Wilfrid Kaptoum

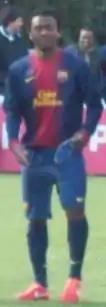
Kaptoum in 2013

Wilfrid Jaures Kaptoum (born 7 July 1996) is a Cameroonian professional footballer who plays as a central midfielder for Greek Super League club Panserraikos.